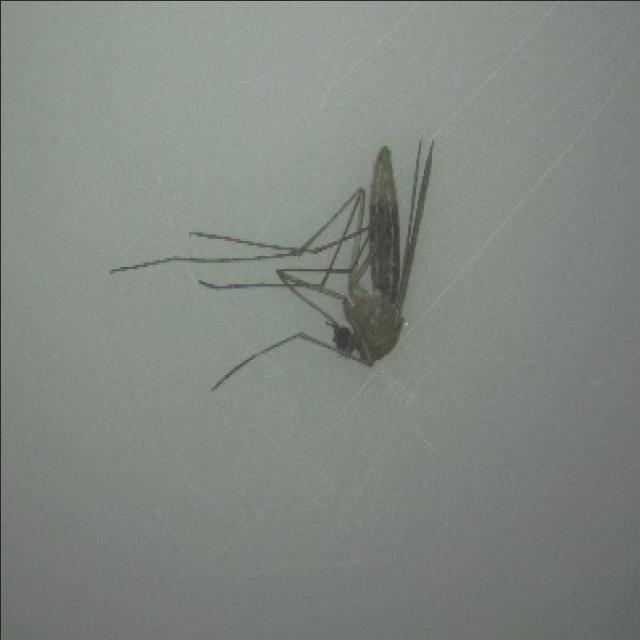
Species: culex_pipiens